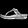
Label: Sandal